Vaychi

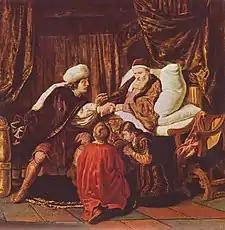
"Jacob Blessing Joseph's Sons" (painting circa 1635 by Jan Victors)

In the first reading, Jacob lived in Egypt 17 years, and lived to be 147 years old. When Jacob's death drew near, he called his son Joseph and asked him to put his hand under Jacob's thigh and swear not to bury him in Egypt, but to bury him with his father and grandfather. Joseph agreed, but Jacob insisted that he swear to, and so he did, and Jacob bowed. Later, when one told Joseph that his father was sick, Joseph took his sons Manasseh and Ephraim to see him. Jacob sat up and told Joseph that God appeared to him at Luz, blessed him, and told him that God would multiply his descendants and give them that land forever. Jacob adopted Joseph's sons as his own and granted them inheritance with his own sons. Jacob recalled how when he came from Paddan, Rachel died on the way, and he buried her on the way to Ephrath, near Bethlehem. Jacob saw Joseph's sons and asked who they were, and Joseph told him that they were the sons whom God had given him in Egypt, so Jacob asked Joseph to bring them near so that he might bless them. The first reading ends here.